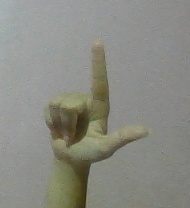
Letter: laam